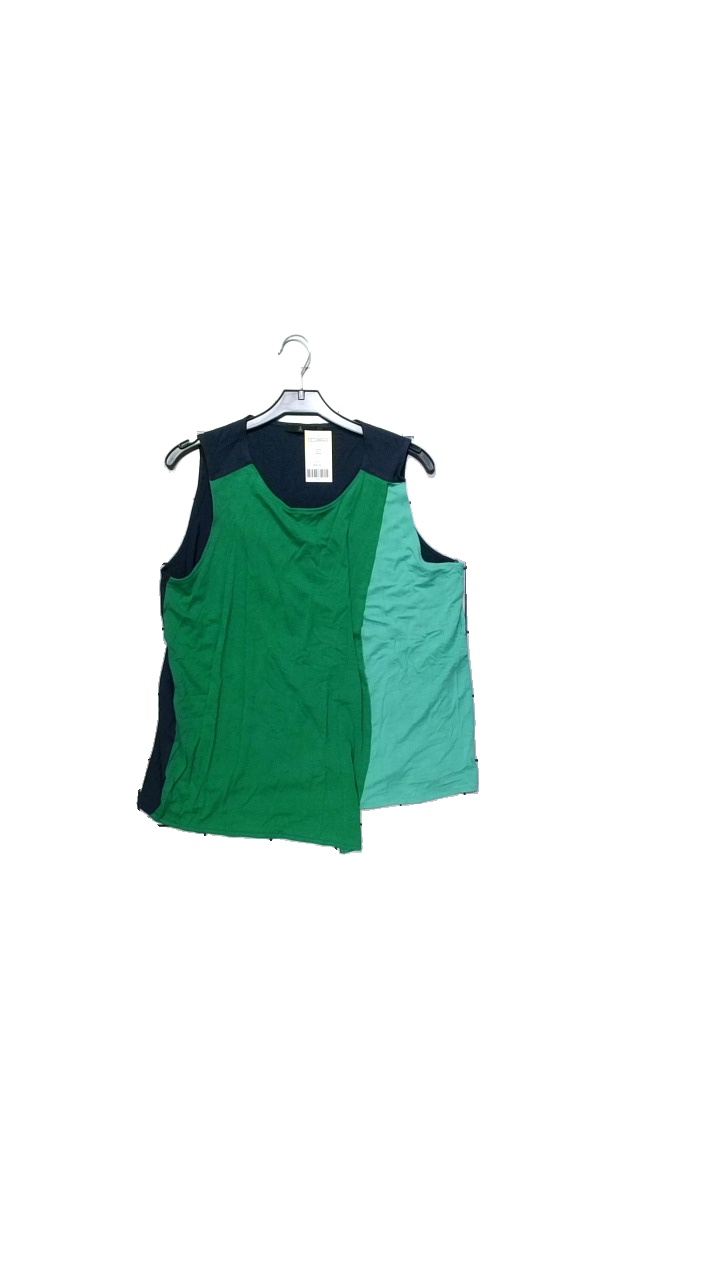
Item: Top (Ladies)
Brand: Åhléns
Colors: Blue, Green
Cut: Regular
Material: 95% Viskose 5% Elastane
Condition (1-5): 4
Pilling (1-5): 3
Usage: Reuse
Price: <50